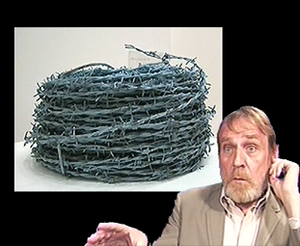
Portrait de Daniel Pommereulle
Daniel Pommereulle, né le 15 avril 1937 à Sceaux, ayant vécu au 49, rue Boissonade dans le 14e arrondissement de Paris et mort le 30 décembre 2003 à Paris, est un peintre, sculpteur, lithographe, cinéaste et poète français.